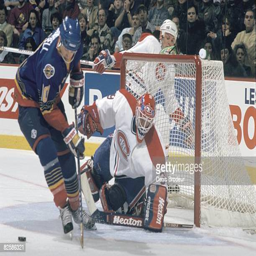
person in close against ice hockey goaltender in a game during the season